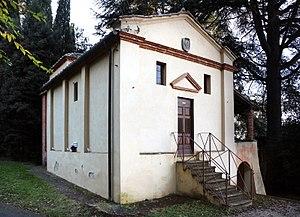
Le Mont Sacré de San Vivaldo, aussi appelé la « Nouvelle Jérusalem de San Vivaldo » ou la « Jérusalem de Toscane », est un calvaire monumental situé sur le territoire du couvent de la frazione homonyme de la commune de Montaione, dans la province de Florence, et sur le territoire du diocèse de Volterra.